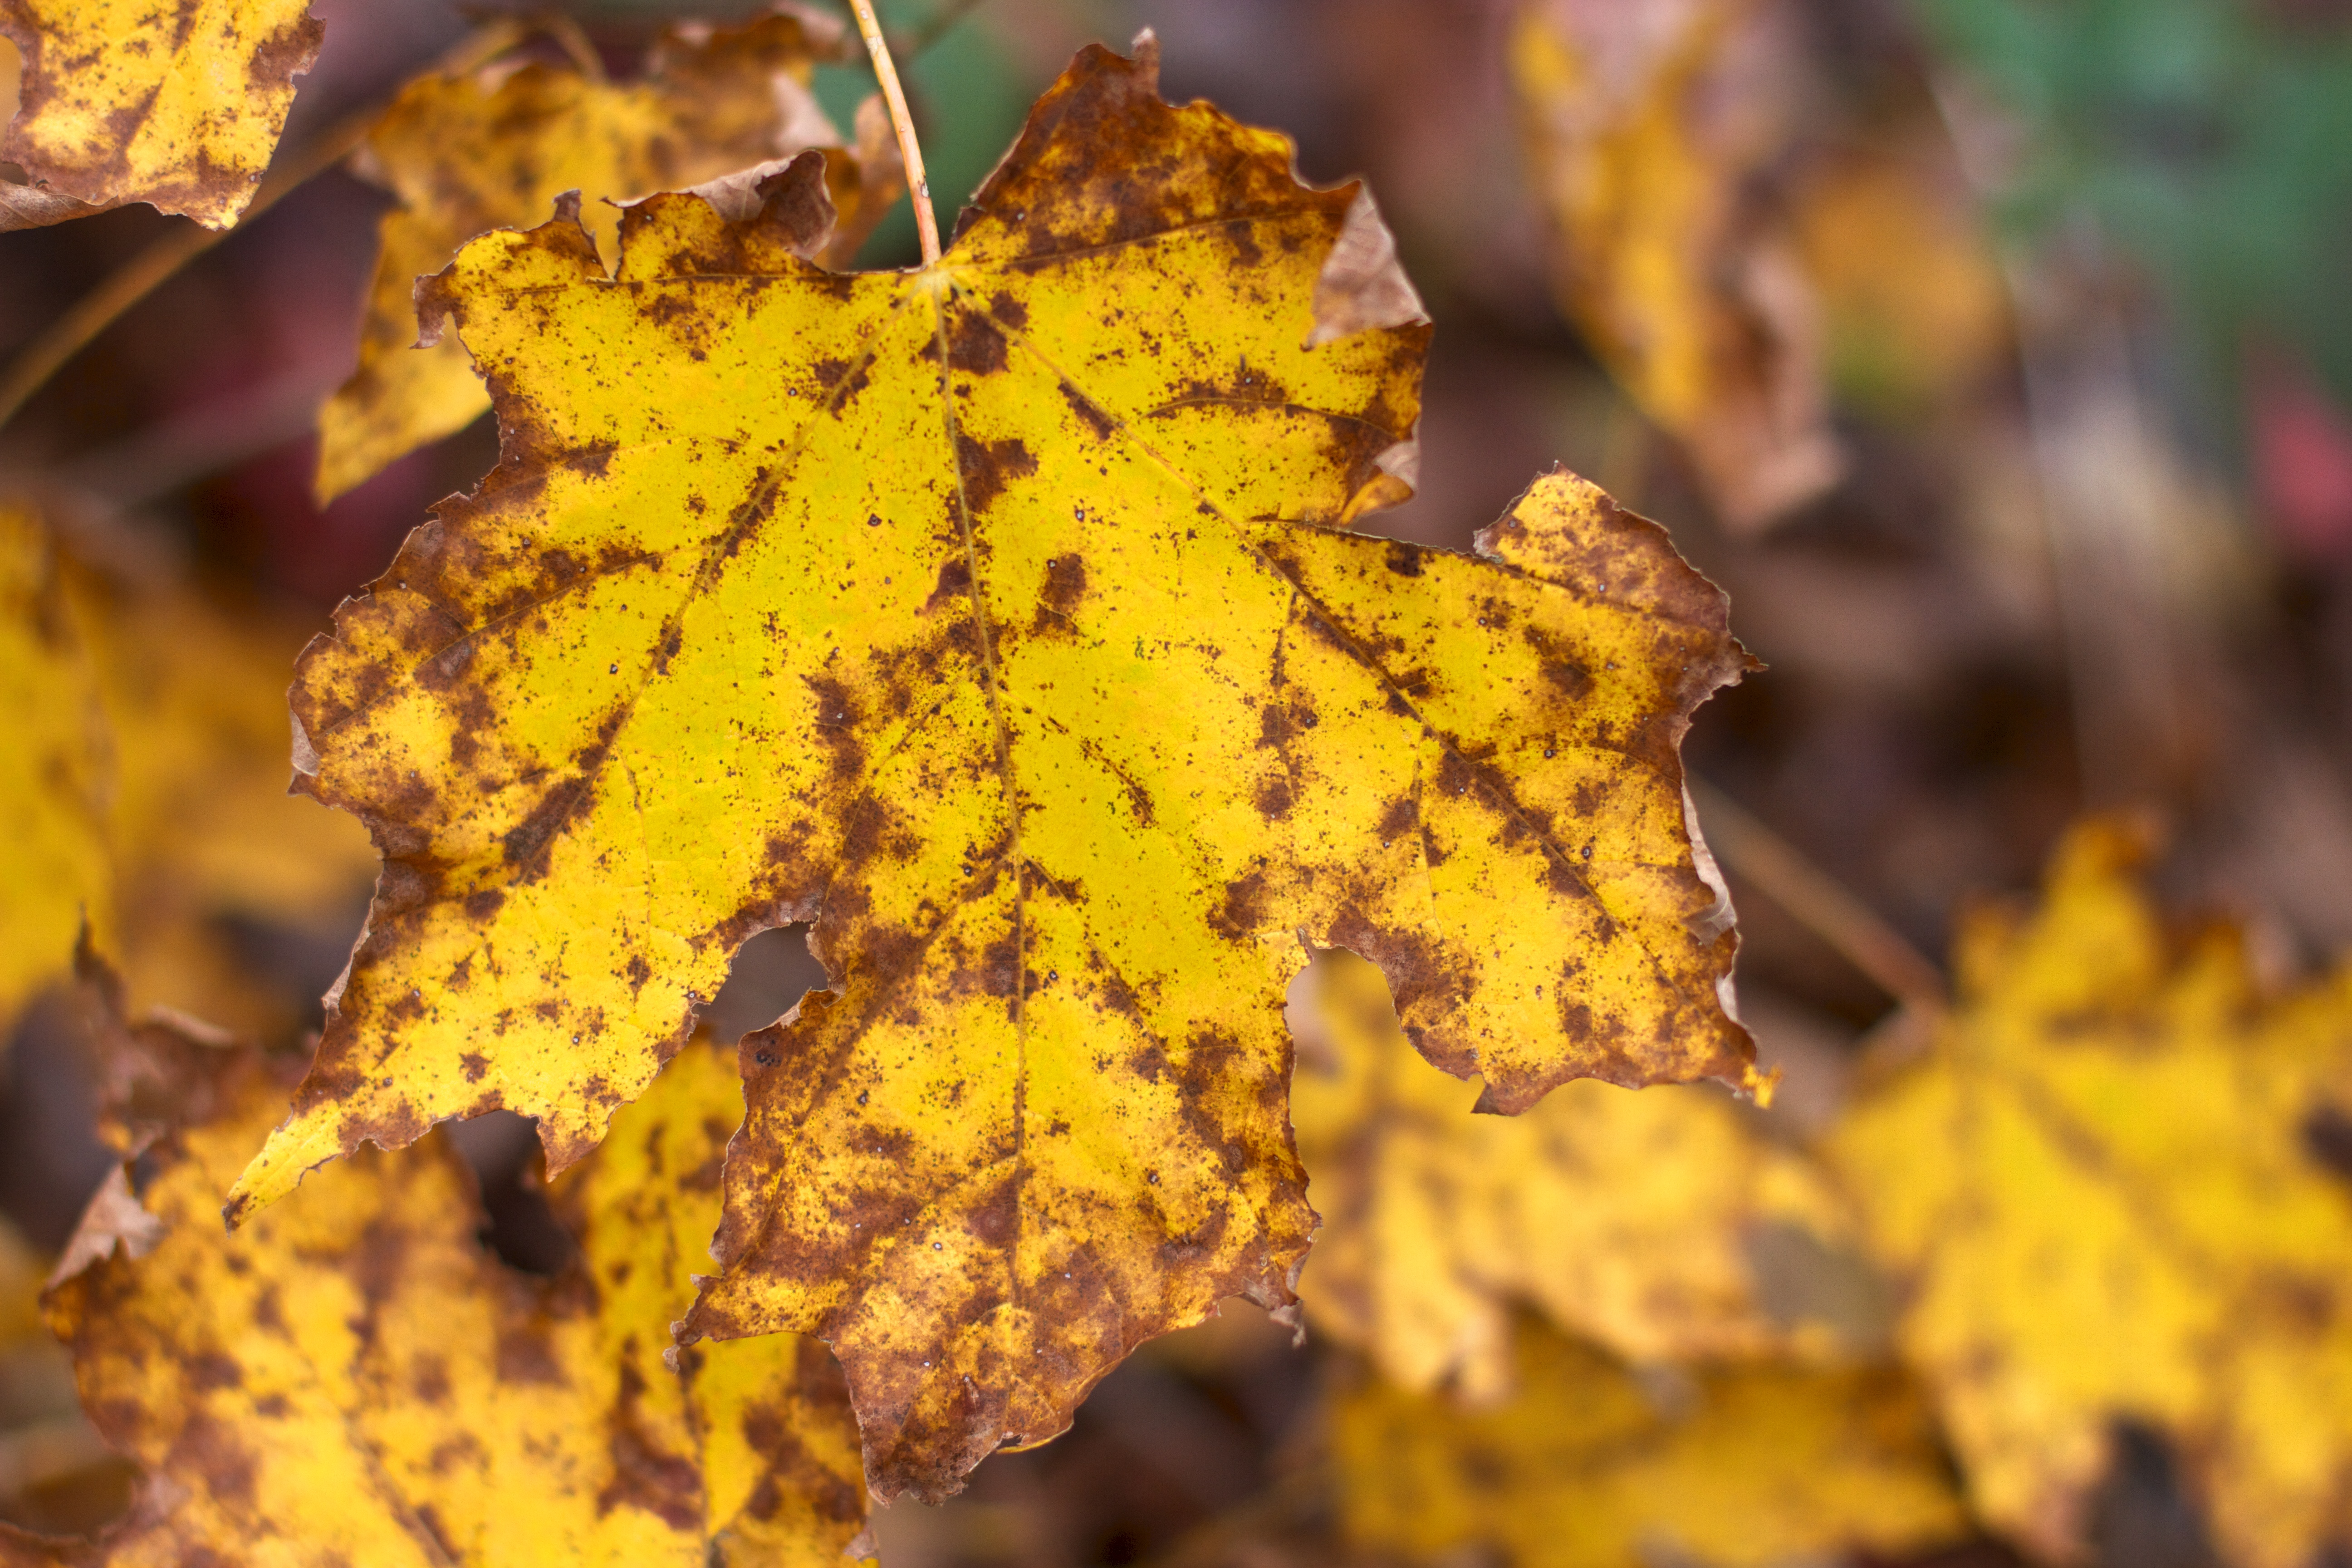
tree, nature, branch, plant, sunlight, leaf, flower, autumn, soil, yellow, flora, season, maple tree, maple leaf, deciduous, macro photography, flowering plant, maidenhair tree, woody plant, land plant